Desmond Tutu

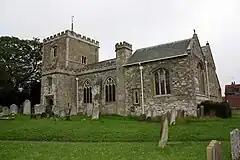
During his master's degree, Tutu worked as assistant curate at St Mary's Church in Bletchingley, Surrey.

In 1953, the white-minority National Party government introduced the Bantu Education Act to further their apartheid system of racial segregation and white domination. Disliking the Act, Tutu and his wife left the teaching profession. With Huddleston's support, Tutu chose to become an Anglican priest. In January 1956, his request to join the Ordinands Guild was turned down due to his debts; these were then paid off by the wealthy industrialist Harry Oppenheimer. Tutu was admitted to St Peter's Theological College in Rosettenville, Johannesburg, which was run by the Anglican Community of the Resurrection. The college was residential, and Tutu lived there while his wife trained as a nurse in Sekhukhuneland; their children lived with Tutu's parents in Munsieville. In August 1960, his wife gave birth to another daughter, Naomi.